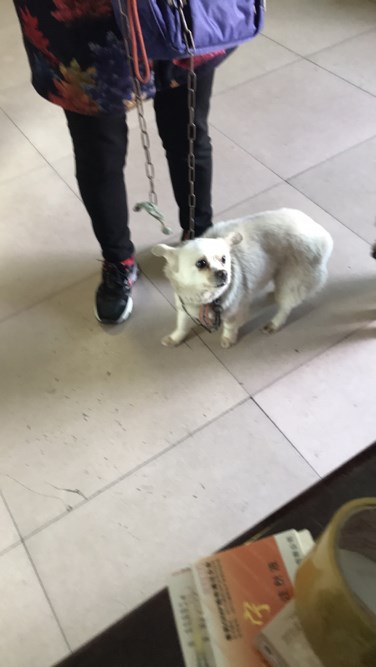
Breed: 3336-n000121-chinese_rural_dog